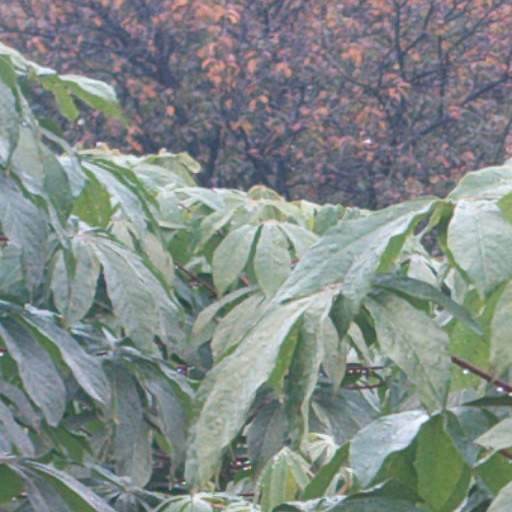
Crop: cassava